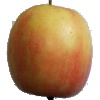
Label: Apple Pink Lady 1